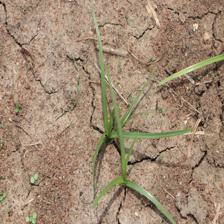
Label: Grass